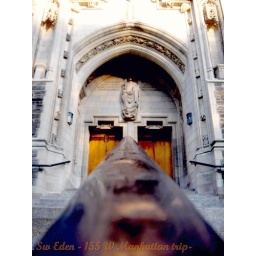
Photo around Trinity ParkManhattan, New YorkW 155 street cross with broadway.